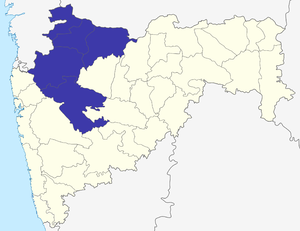
La Division de Nashik est l'une des divisions administratives de l'État indien du Maharashtra.